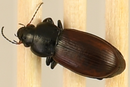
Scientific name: Amara alpina
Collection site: Niwot Ridge NEON (NIWO), plot NIWO_006